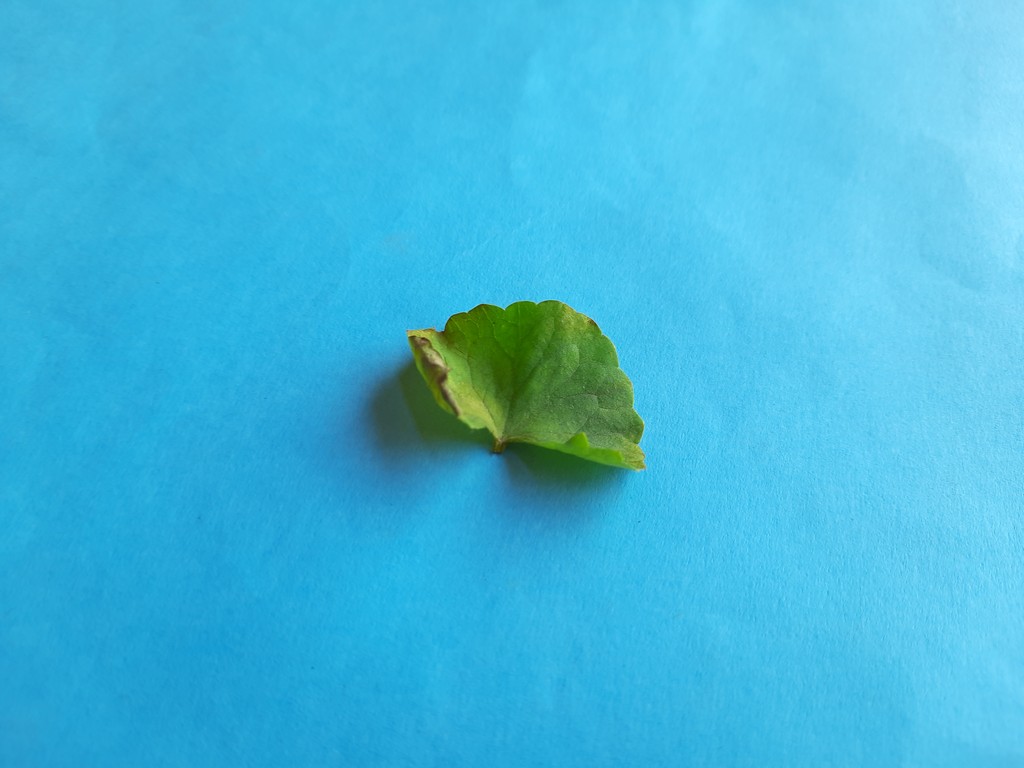
Label: Unhealthy